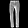
Label: Trouser